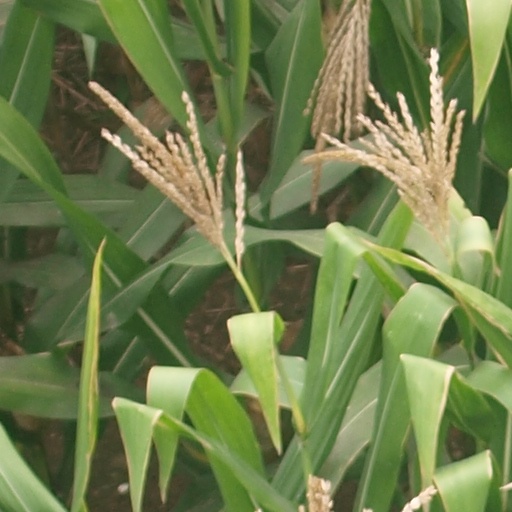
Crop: maize; corn